William Jennings Bryan

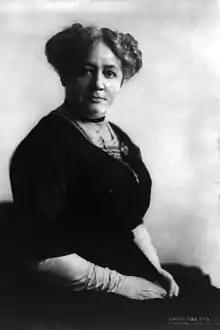
Attorney Mary Baird Bryan, the wife of William Jennings Bryan

After graduating from Whipple Academy, Bryan entered Illinois College, which was also located in Jacksonville. During his time at Illinois College, Bryan served as chaplain of the Sigma Pi literary society. He also continued to hone his public speaking skills, taking part in numerous debates and oratorical contests. Bryan graduated from Illinois College in 1881 at the top of his class. In 1879, while still in college, Bryan met Mary Elizabeth Baird, the daughter of an owner of a nearby general store, and began courting her. Bryan and Mary Elizabeth married on October 1, 1884. Mary Elizabeth would emerge as an important part of Bryan's career by managing his correspondence and helping him prepare speeches and articles.